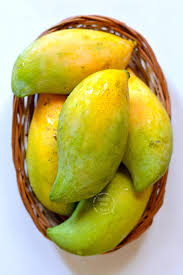
Label: Mango